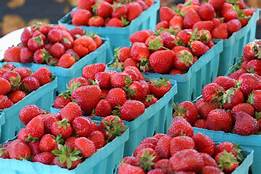
Label: Strawberry